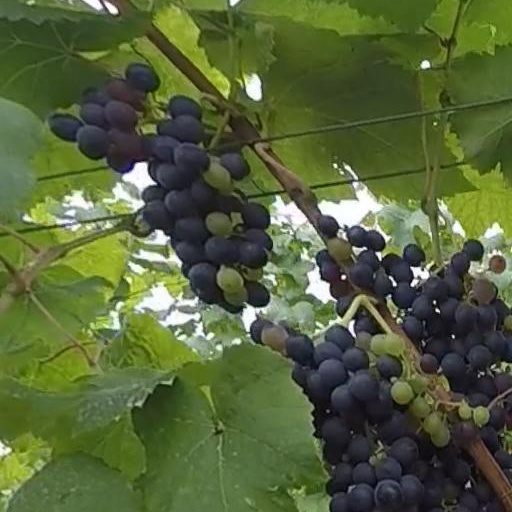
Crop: grape